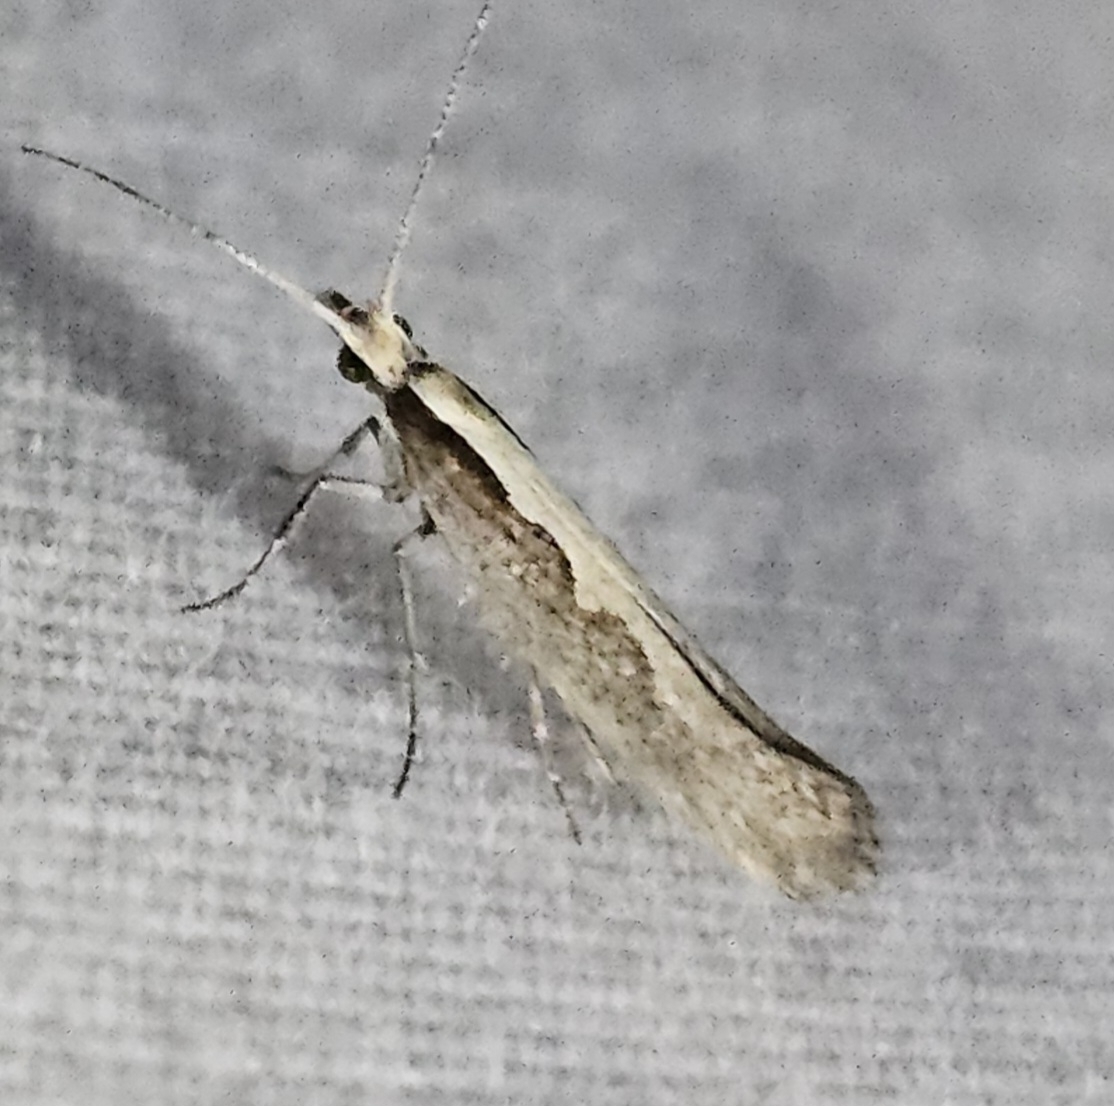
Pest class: diamondback_moth